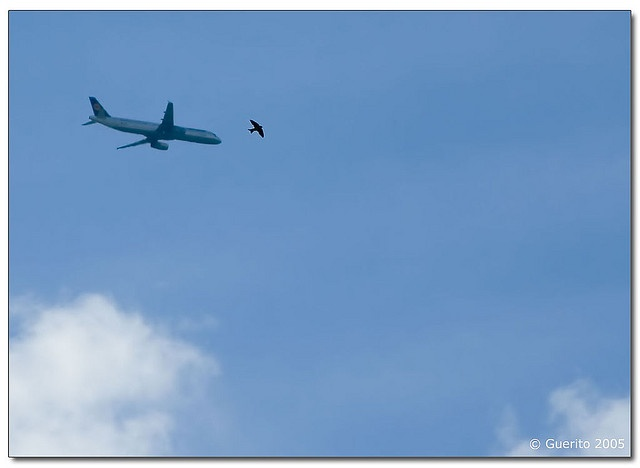
A bird flying under a large jetliner in a cloudy blue sky.
a large air plane flying in the air
There is an airplane and a bird flying in the sky.
a bird flying by a plane in the sky
A  bird flying very close to an airplane.